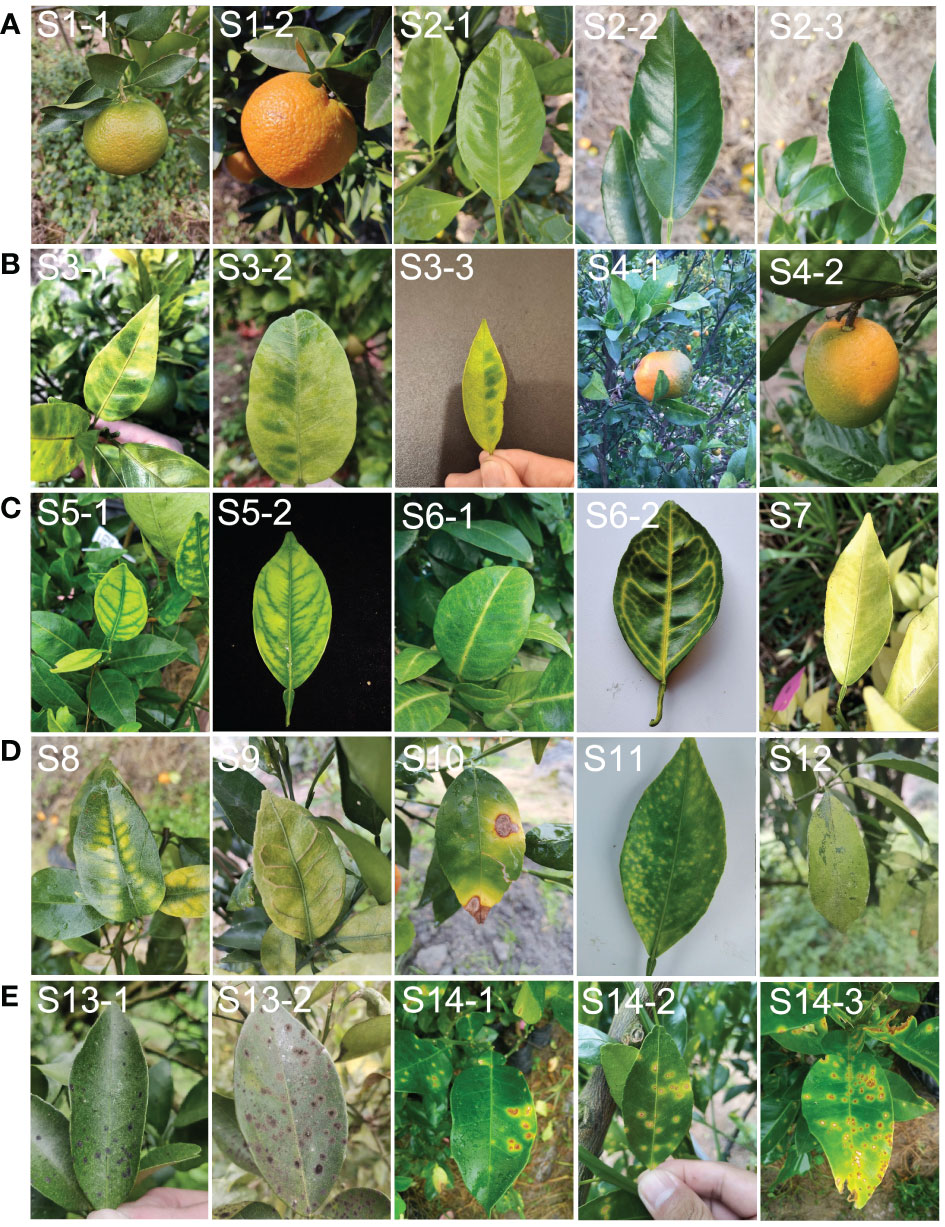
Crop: unknown
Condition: citrus_greening_disease